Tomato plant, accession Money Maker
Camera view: vertical (180 deg); turntable rotation: 180 degrees
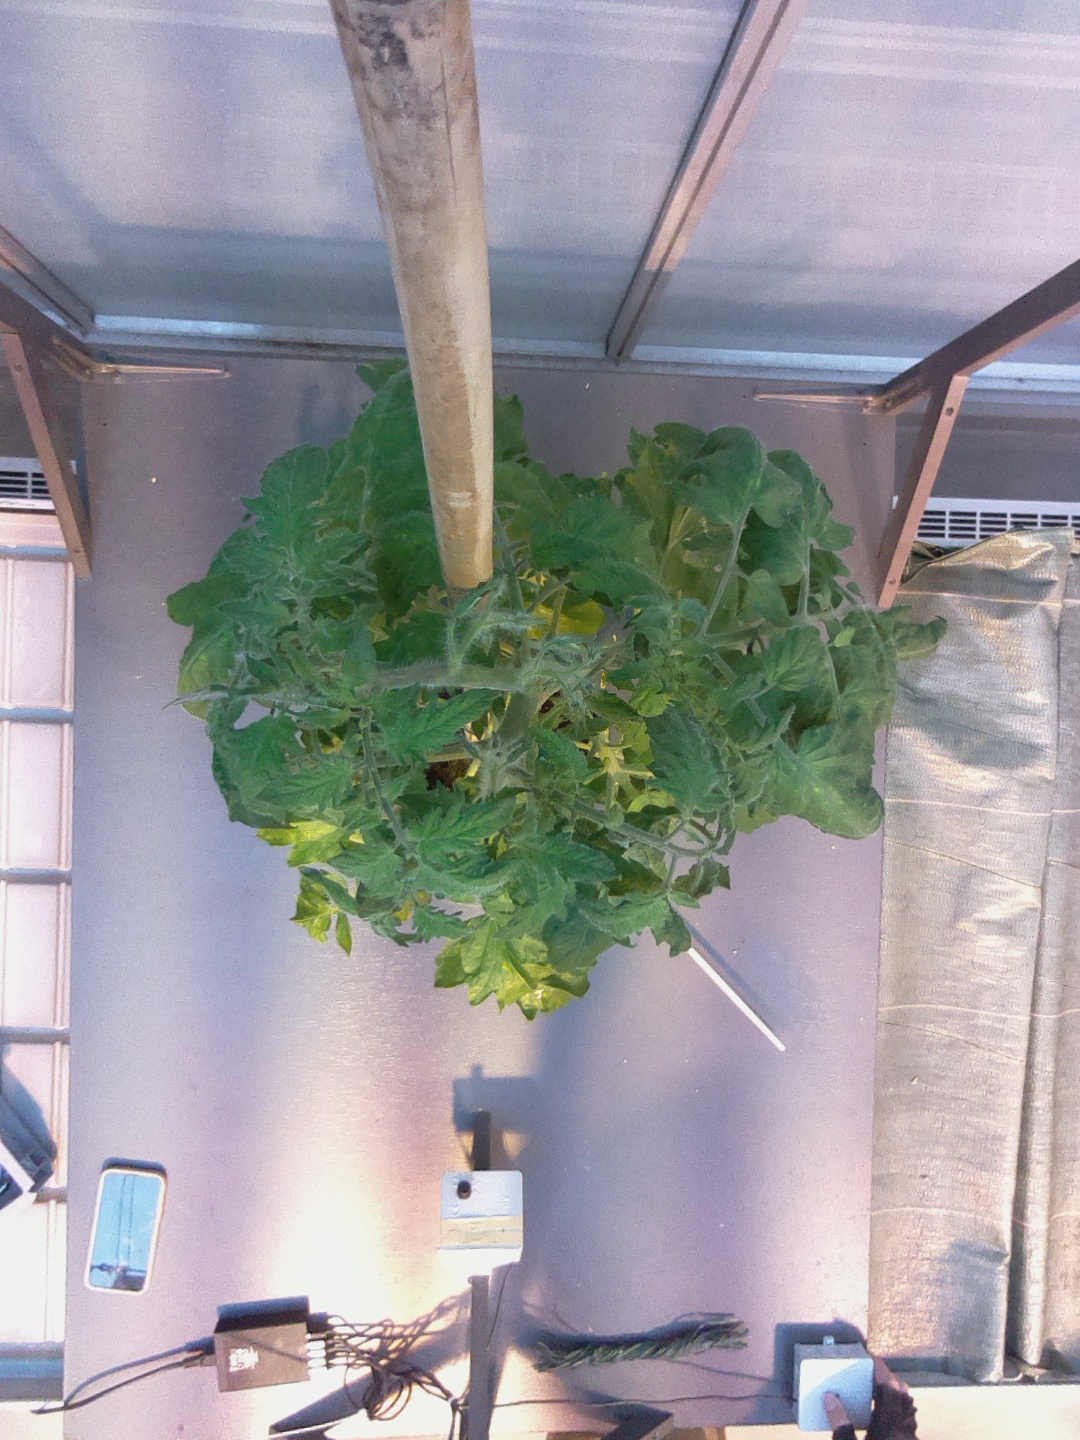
BBCH growth stage 70: Fruits at the main stem or branches visibles